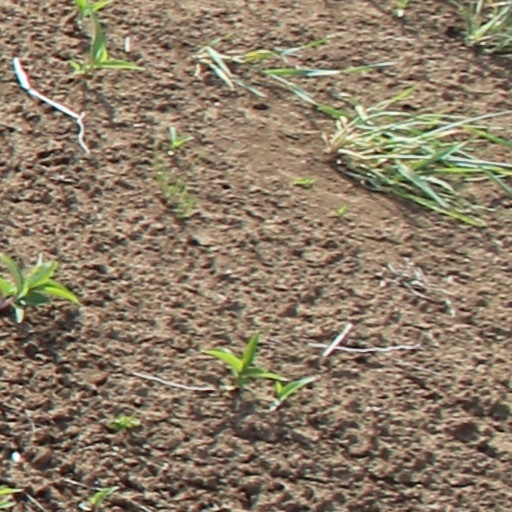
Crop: wheat